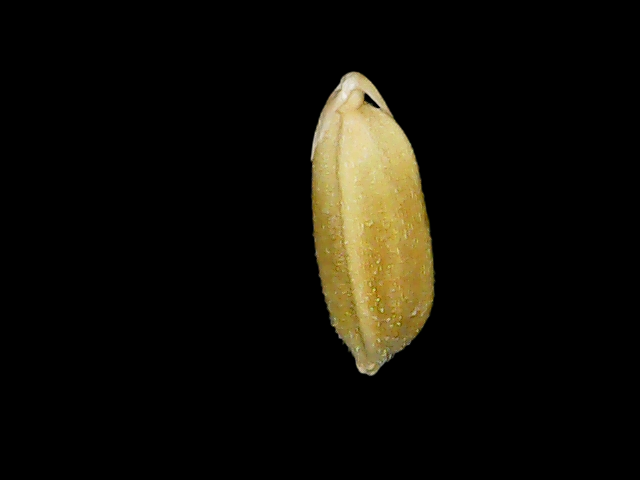
Rice variety: Bd95